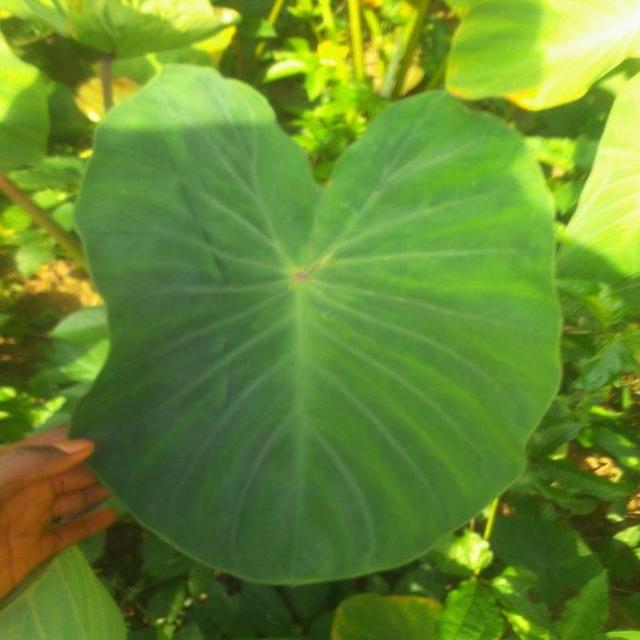
Label: Healthy